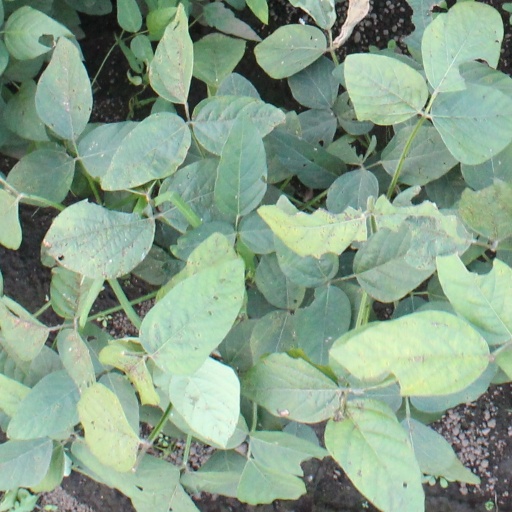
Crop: soybean